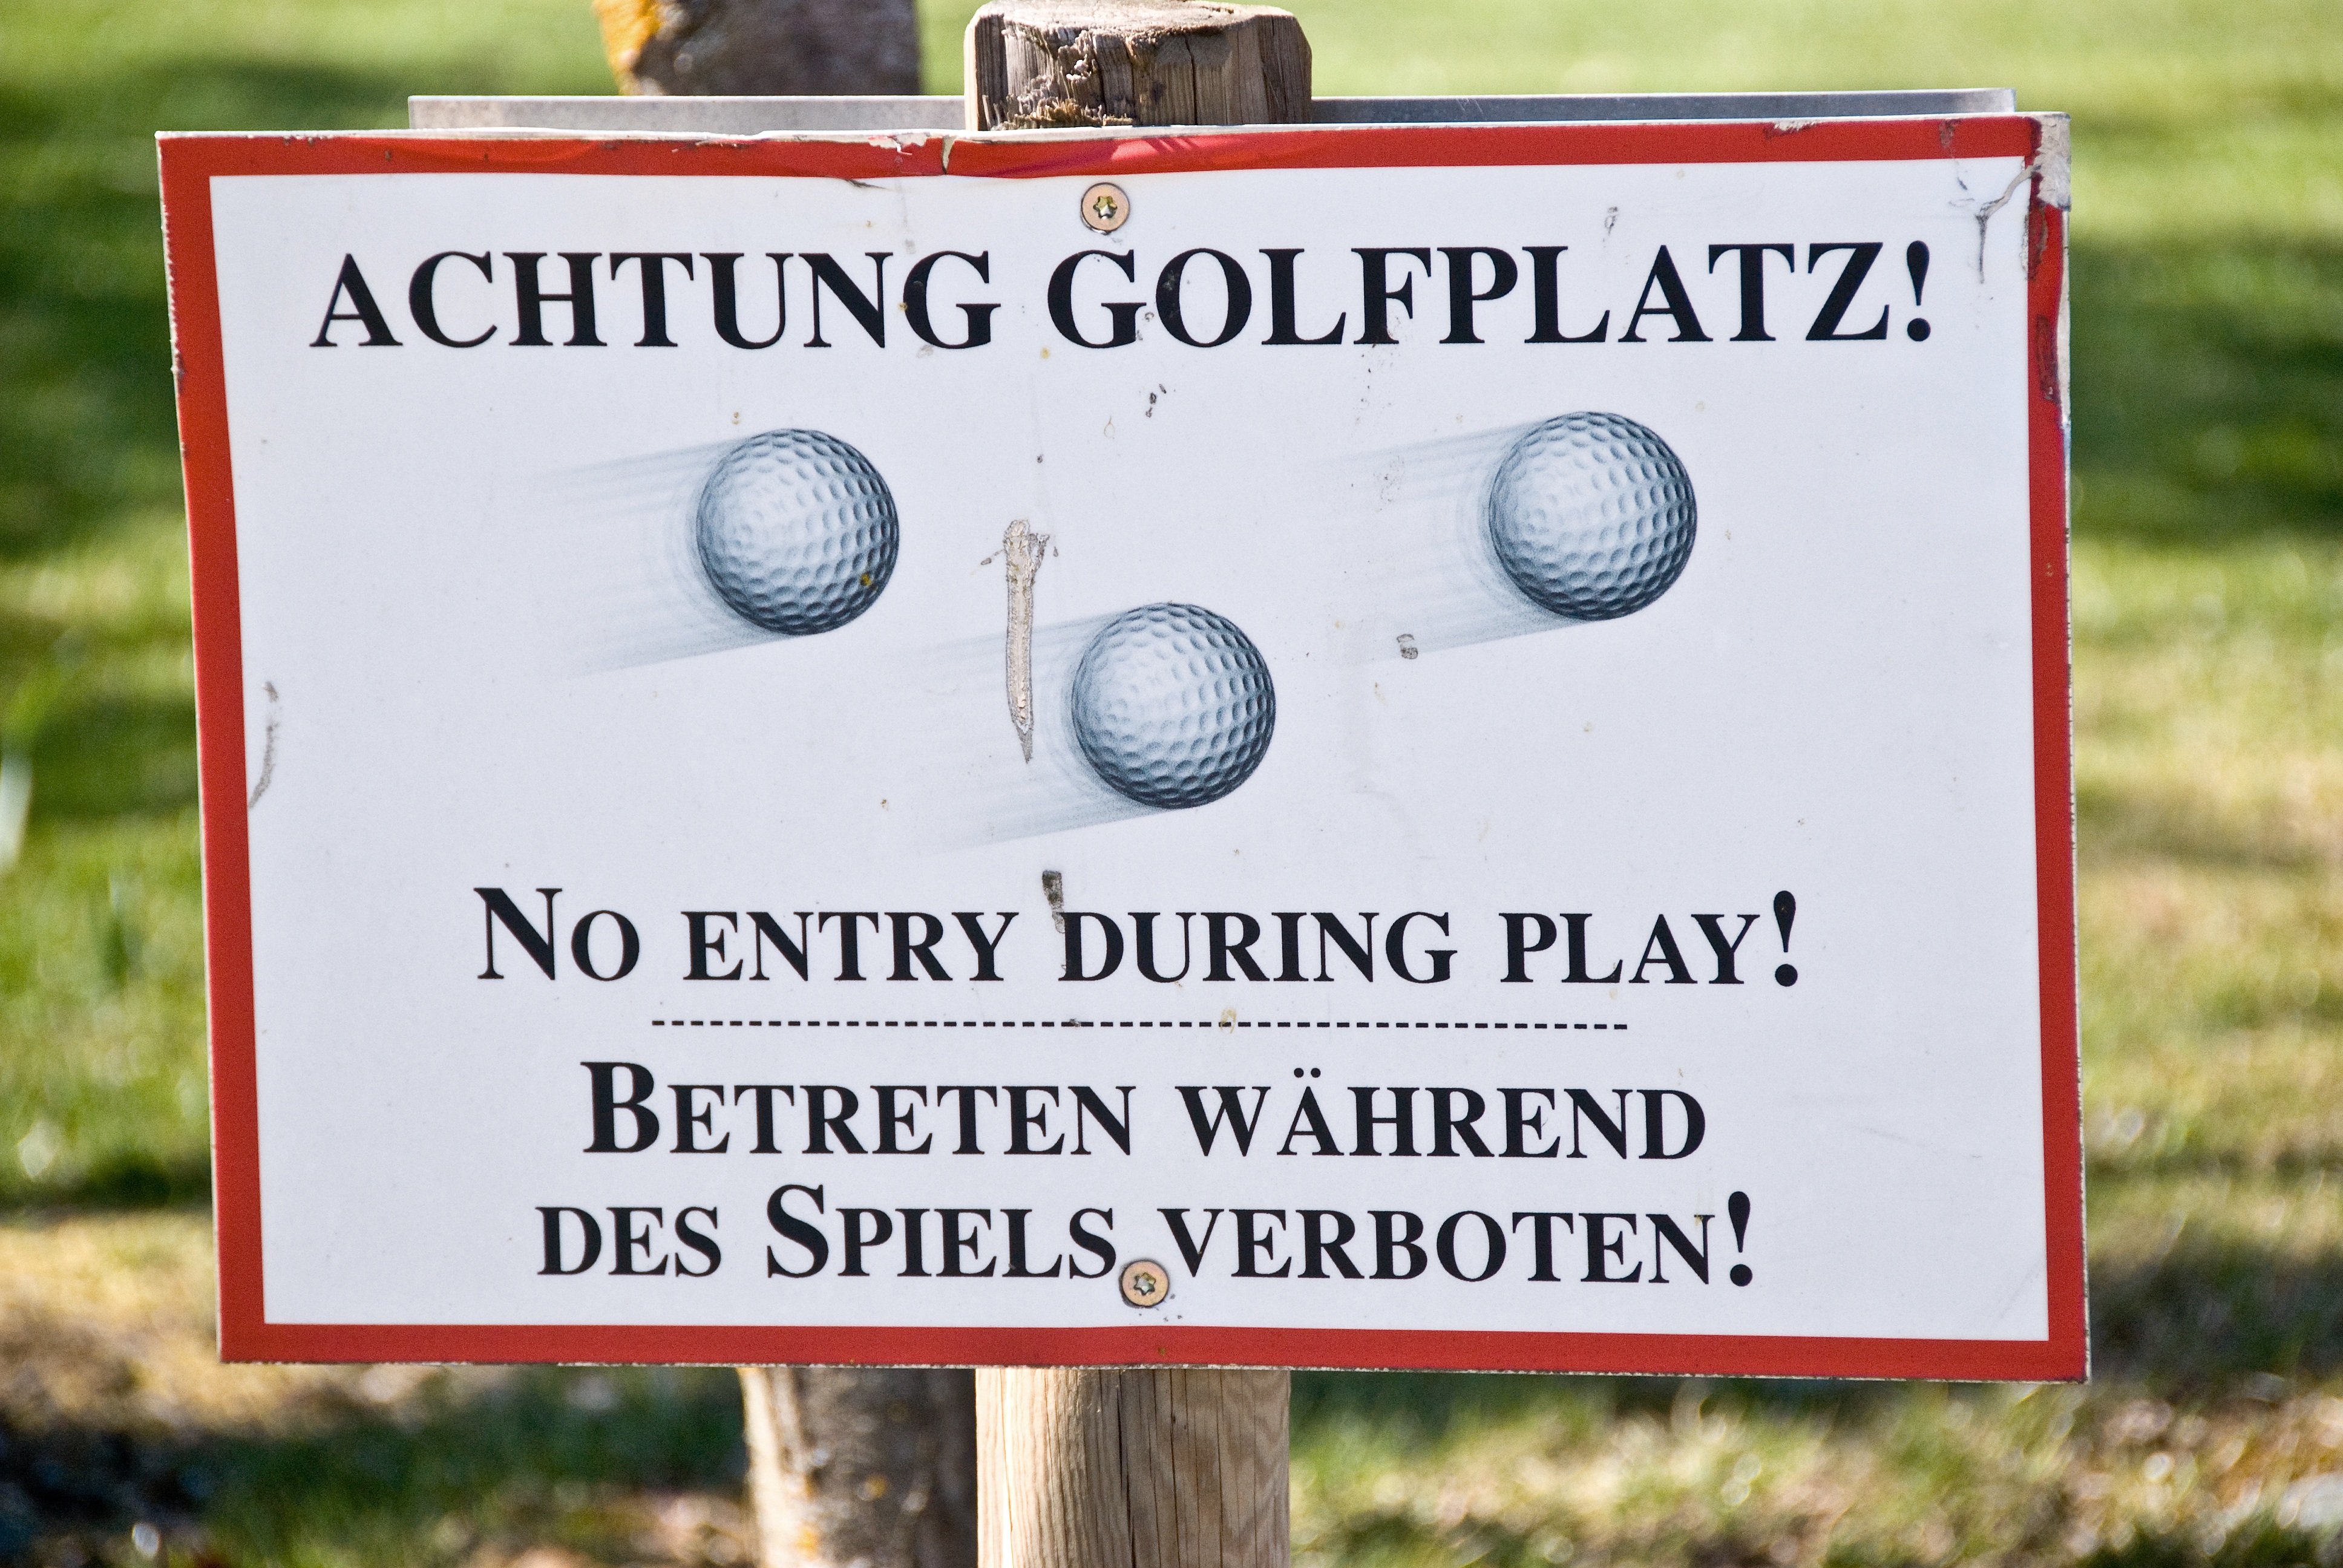
board, advertising, sign, community, street sign, signage, golf, note, golf course, golf ball, shield, warning, risk, attention, billboard, trespassing, traffic sign, golf balls, funny pictures